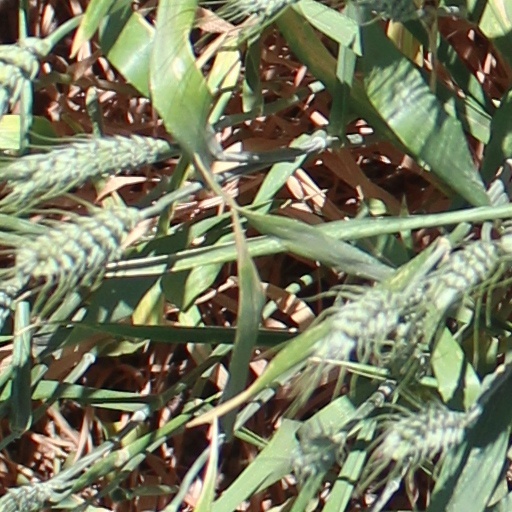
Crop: wheat